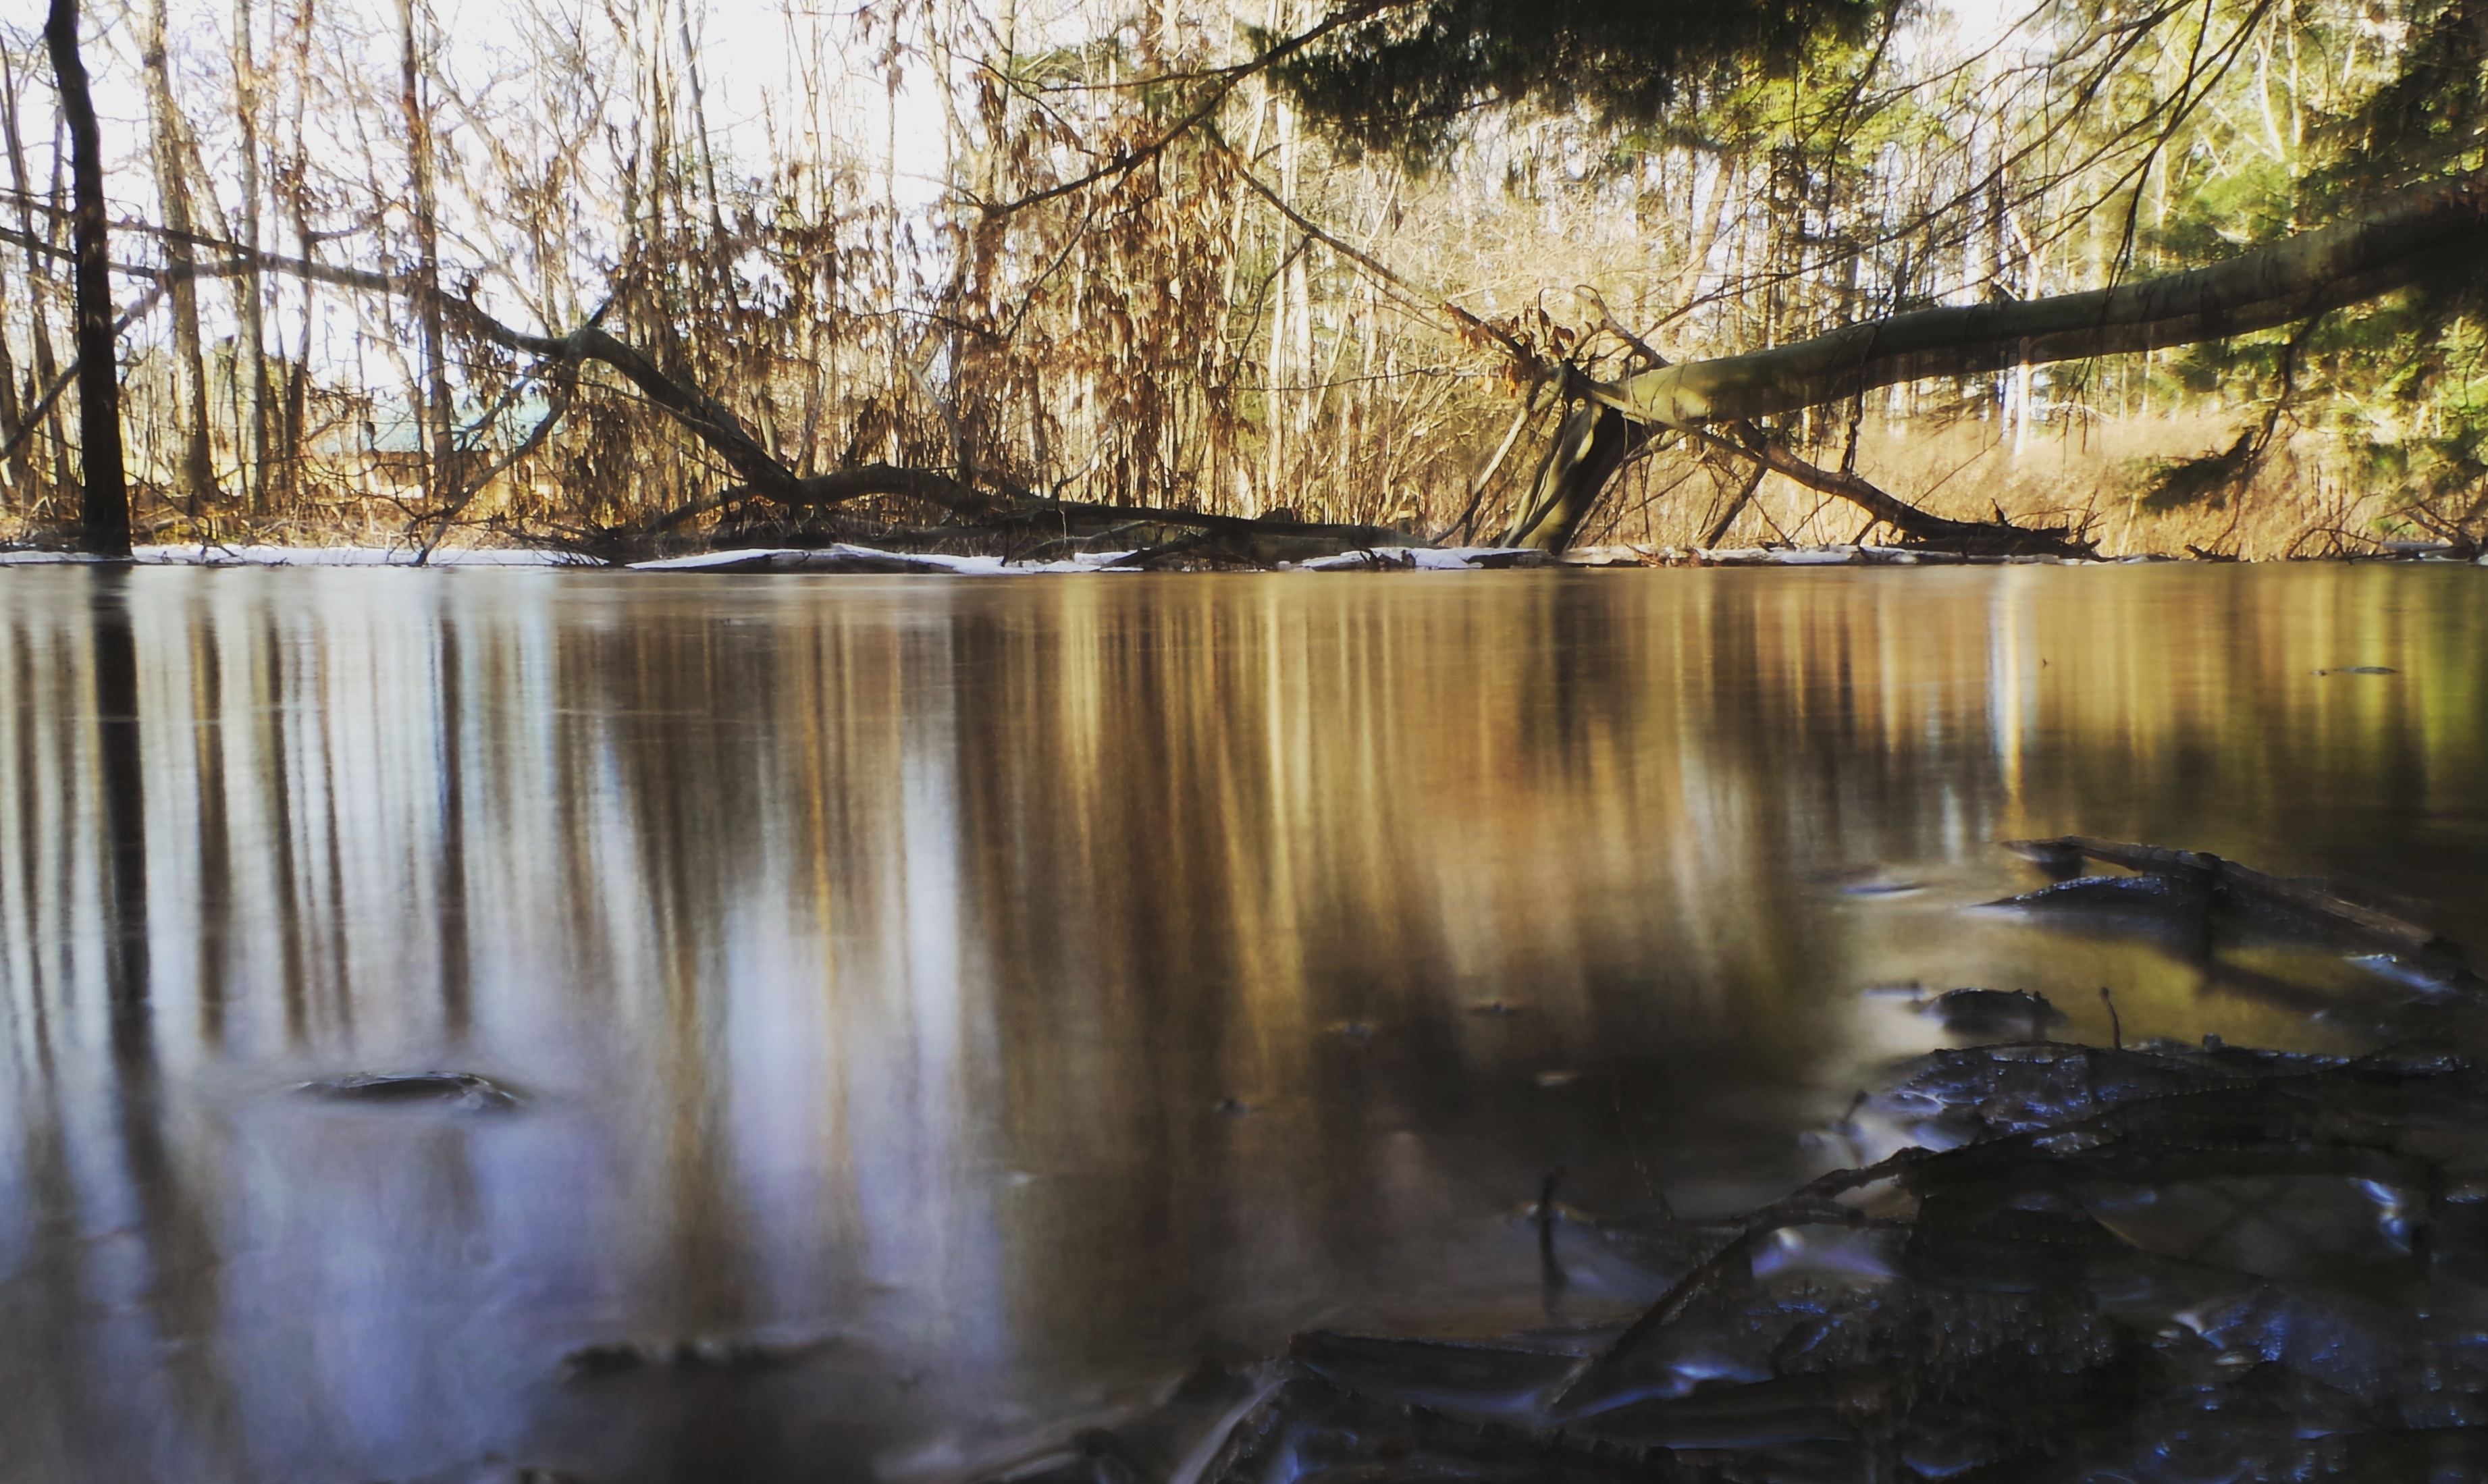
landscape, tree, water, nature, creek, wilderness, sunlight, morning, lake, river, pond, stream, reflection, autumn, season, body of water, wetland, habitat